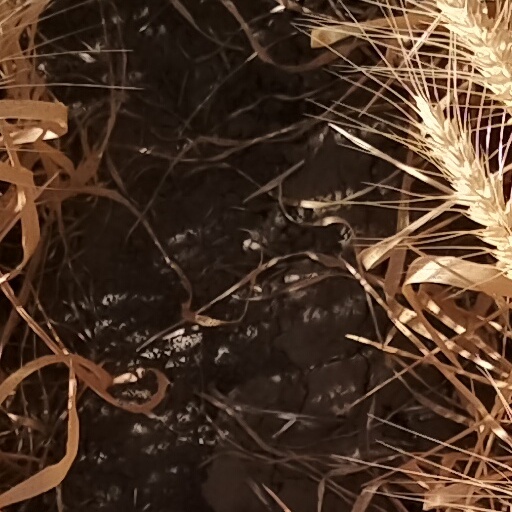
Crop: wheat